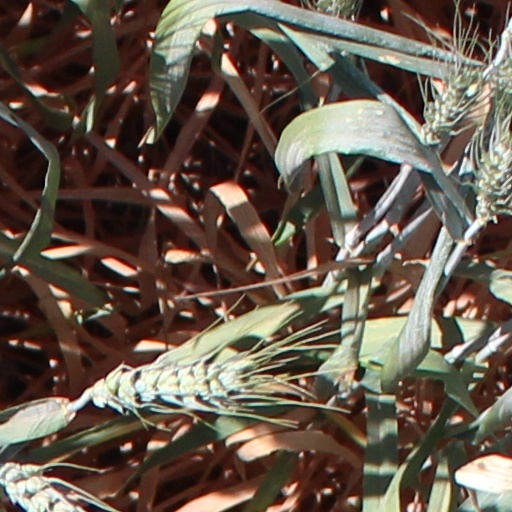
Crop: wheat